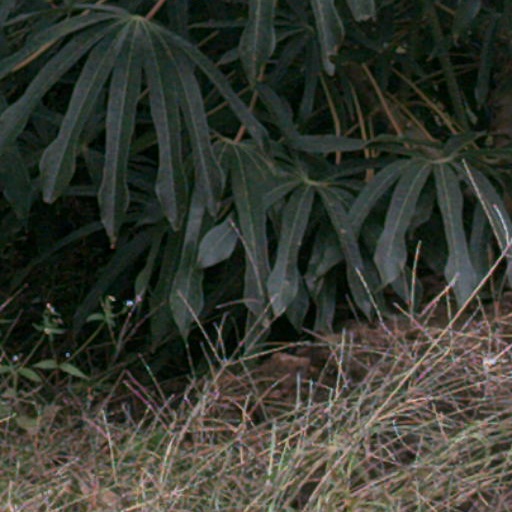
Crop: cassava